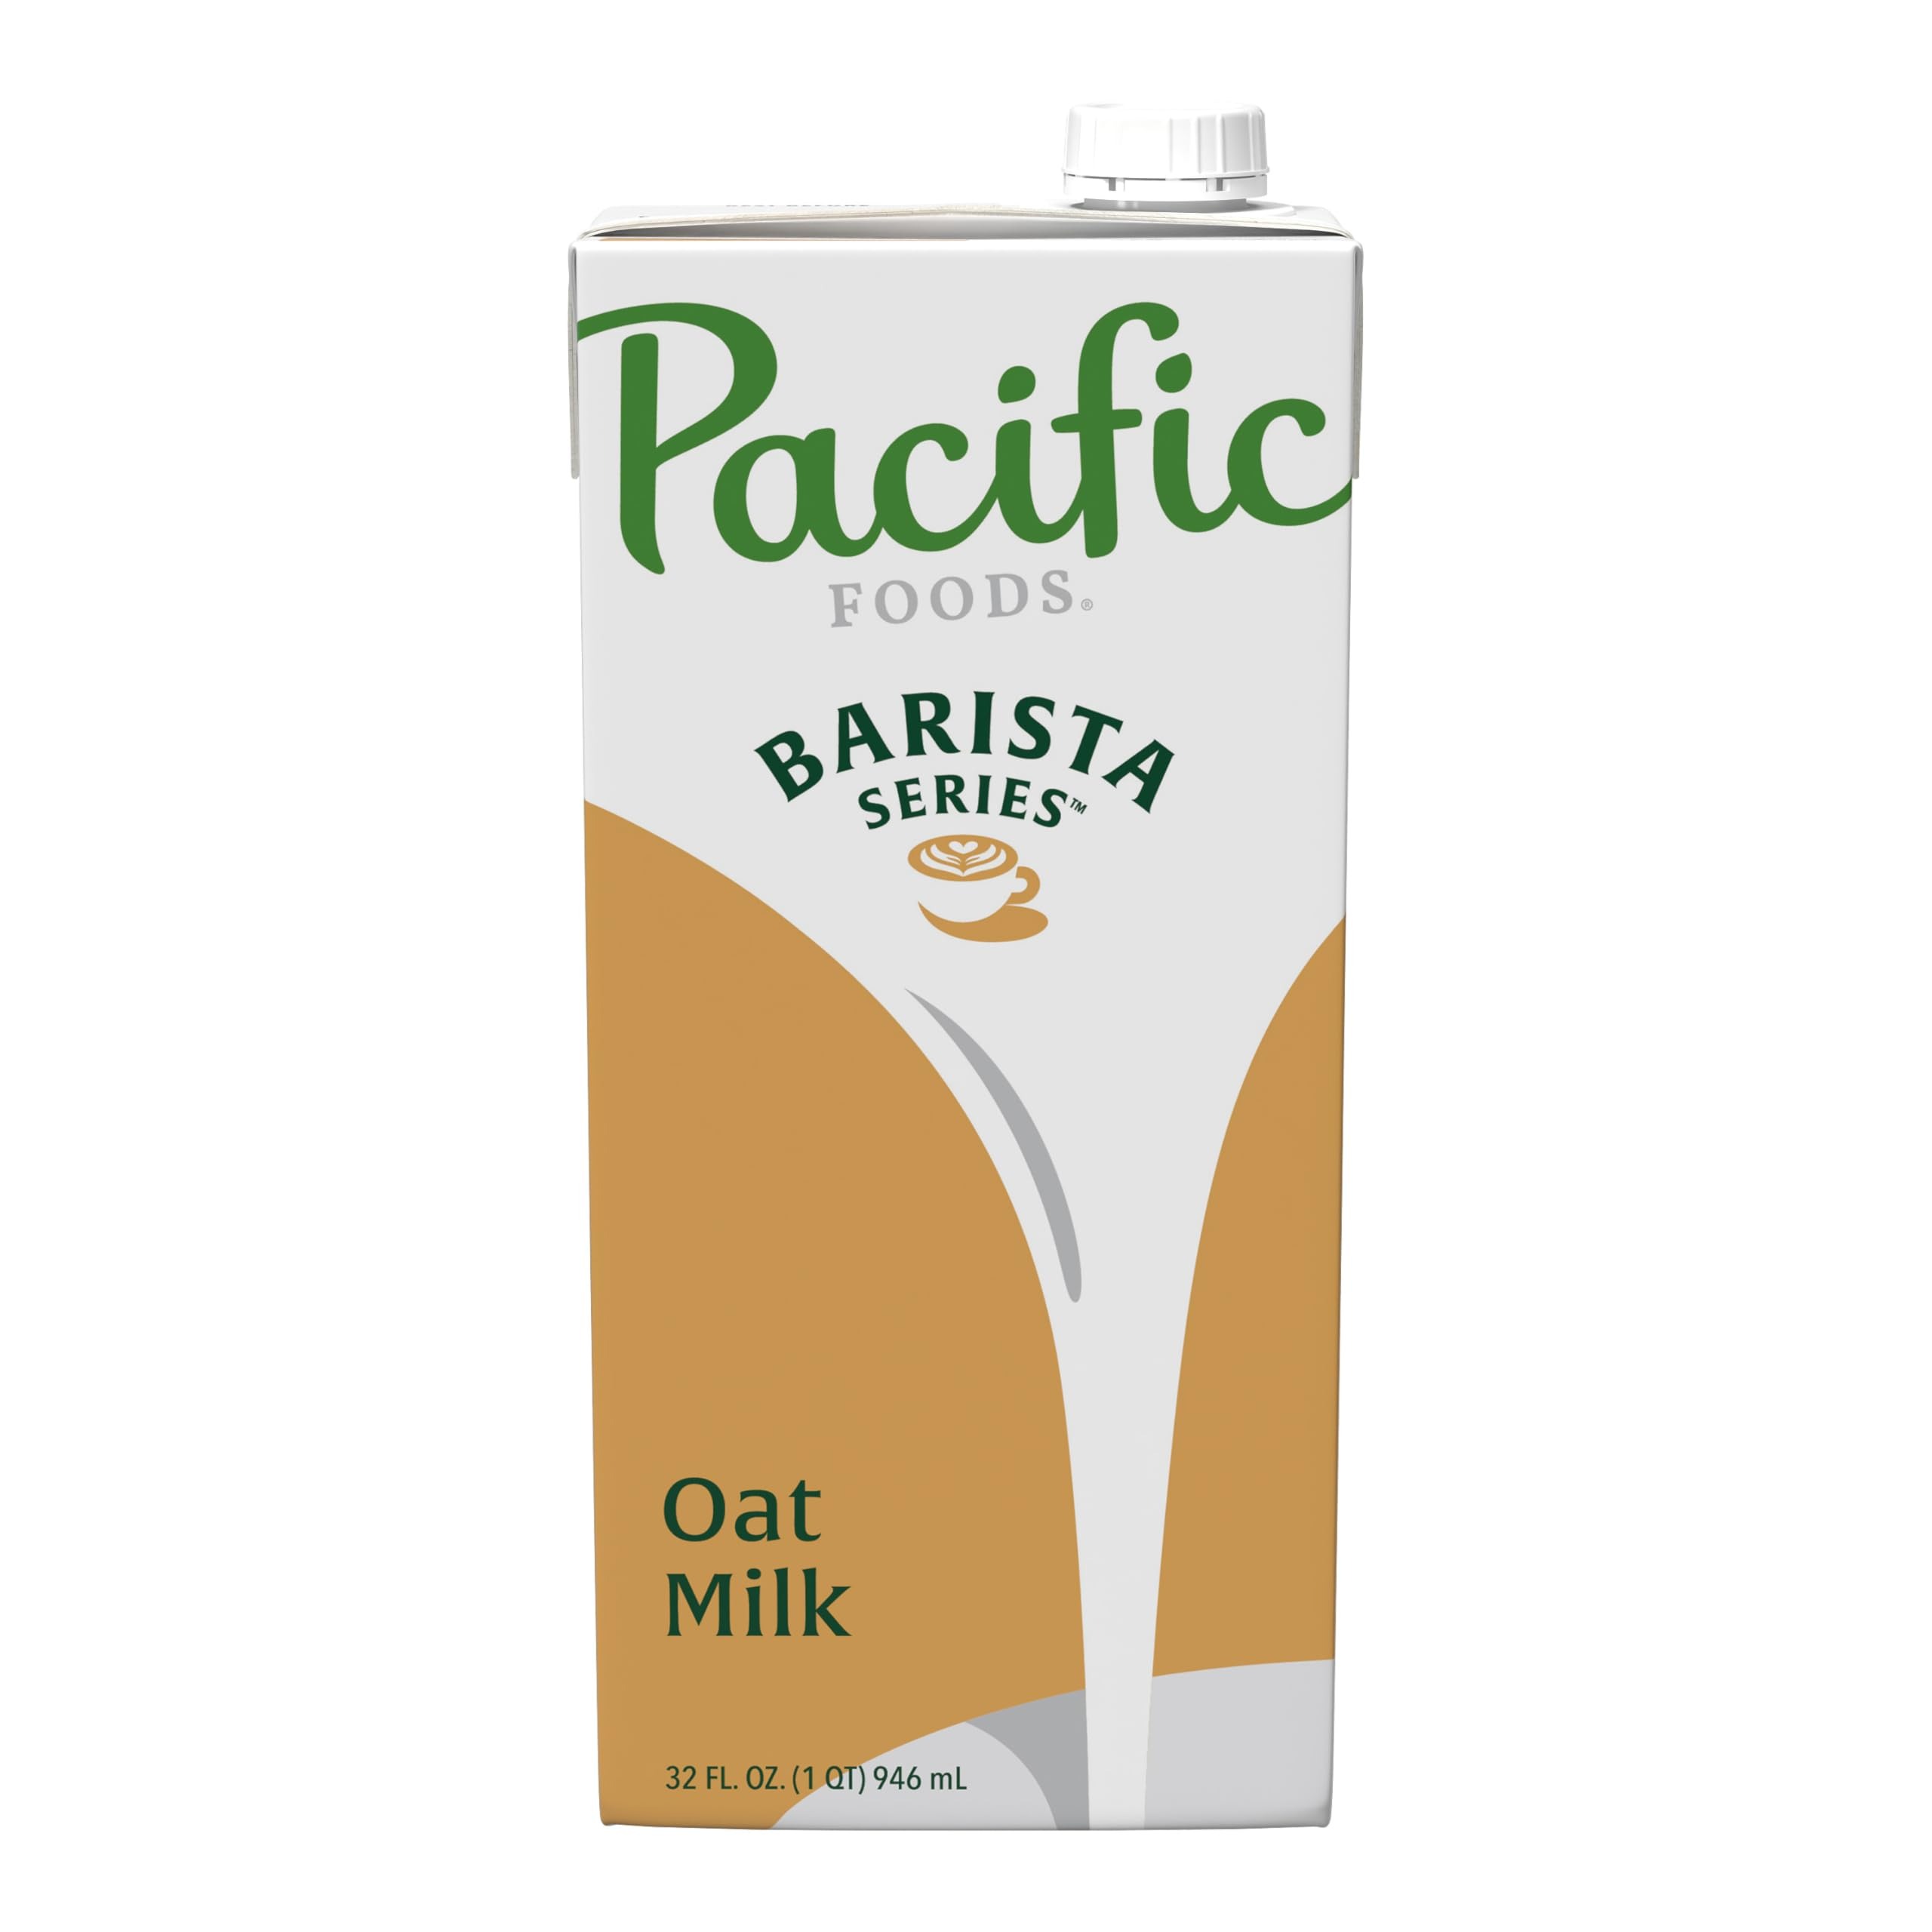
Item Name: Pacific Foods Barista Series Original Oat Milk, Plant Based Milk, 32 oz Carton (Case of 12)
Bullet Point 1: One (1) 32 oz carton of Pacific Foods Barista Series Original Oats Milk
Bullet Point 2: Plant based milk made with oats and designed with professional baristas to perfectly complement coffee and espresso
Bullet Point 3: Specifically formulated to handle heat without curdling; steams like dairy and creates a smooth, glossy micro-foam that’s perfect for latte art
Bullet Point 4: Also works great in cold brew coffee, with no burnt or bitter notes
Bullet Point 5: Dairy free, carrageenan free, with 4 grams of protein
Bullet Point 6: Each 32 oz shelf-stable carton contains approximately 4 servings of barista milk
Value: 384.0
Unit: Fl Oz

Price: 66.46